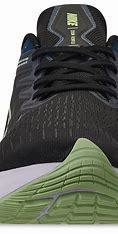
Brand: Nike
Model: Air Zoom Winflo 7